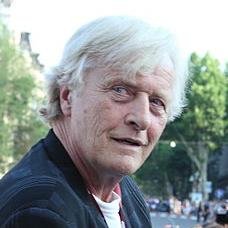
Age: 65